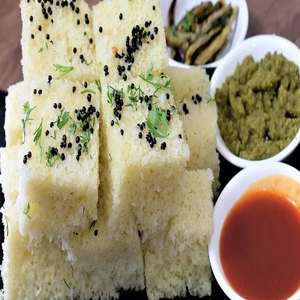
Dish: dhokla